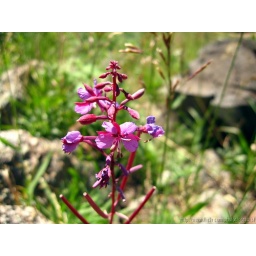
Purple flower on a hill in Devil's Canyon